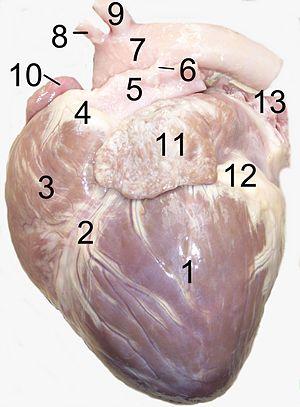
Le cœur est un organe musculaire creux qui assure la circulation sanguine en pompant le sang vers les vaisseaux sanguins et les cavités du corps à travers des contractions rythmiques. L'adjectif cardiaque veut dire « qui a un rapport avec le cœur » ; il vient du grec kardia « cœur », et de la racine indo-européenne ḱḗr.